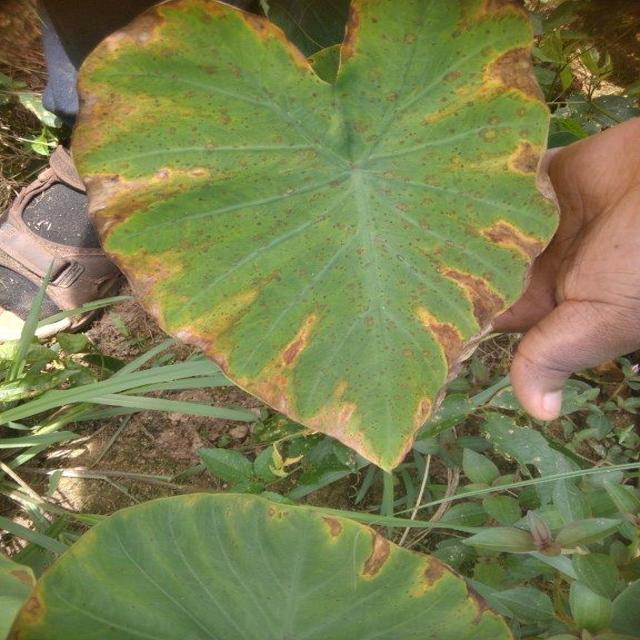
Label: Mid_Blight